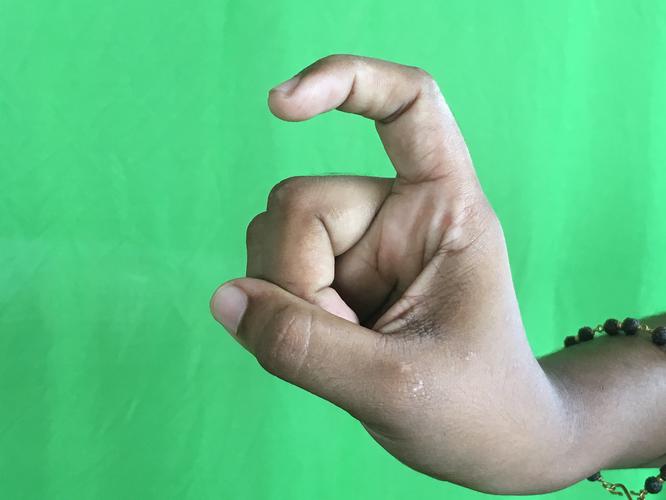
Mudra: Tamarachudam
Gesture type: single_hand